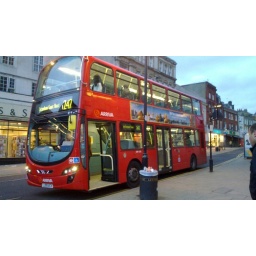
A double-decker london bus. My dog has to ride on the upper deck. We sit all the way in the back.